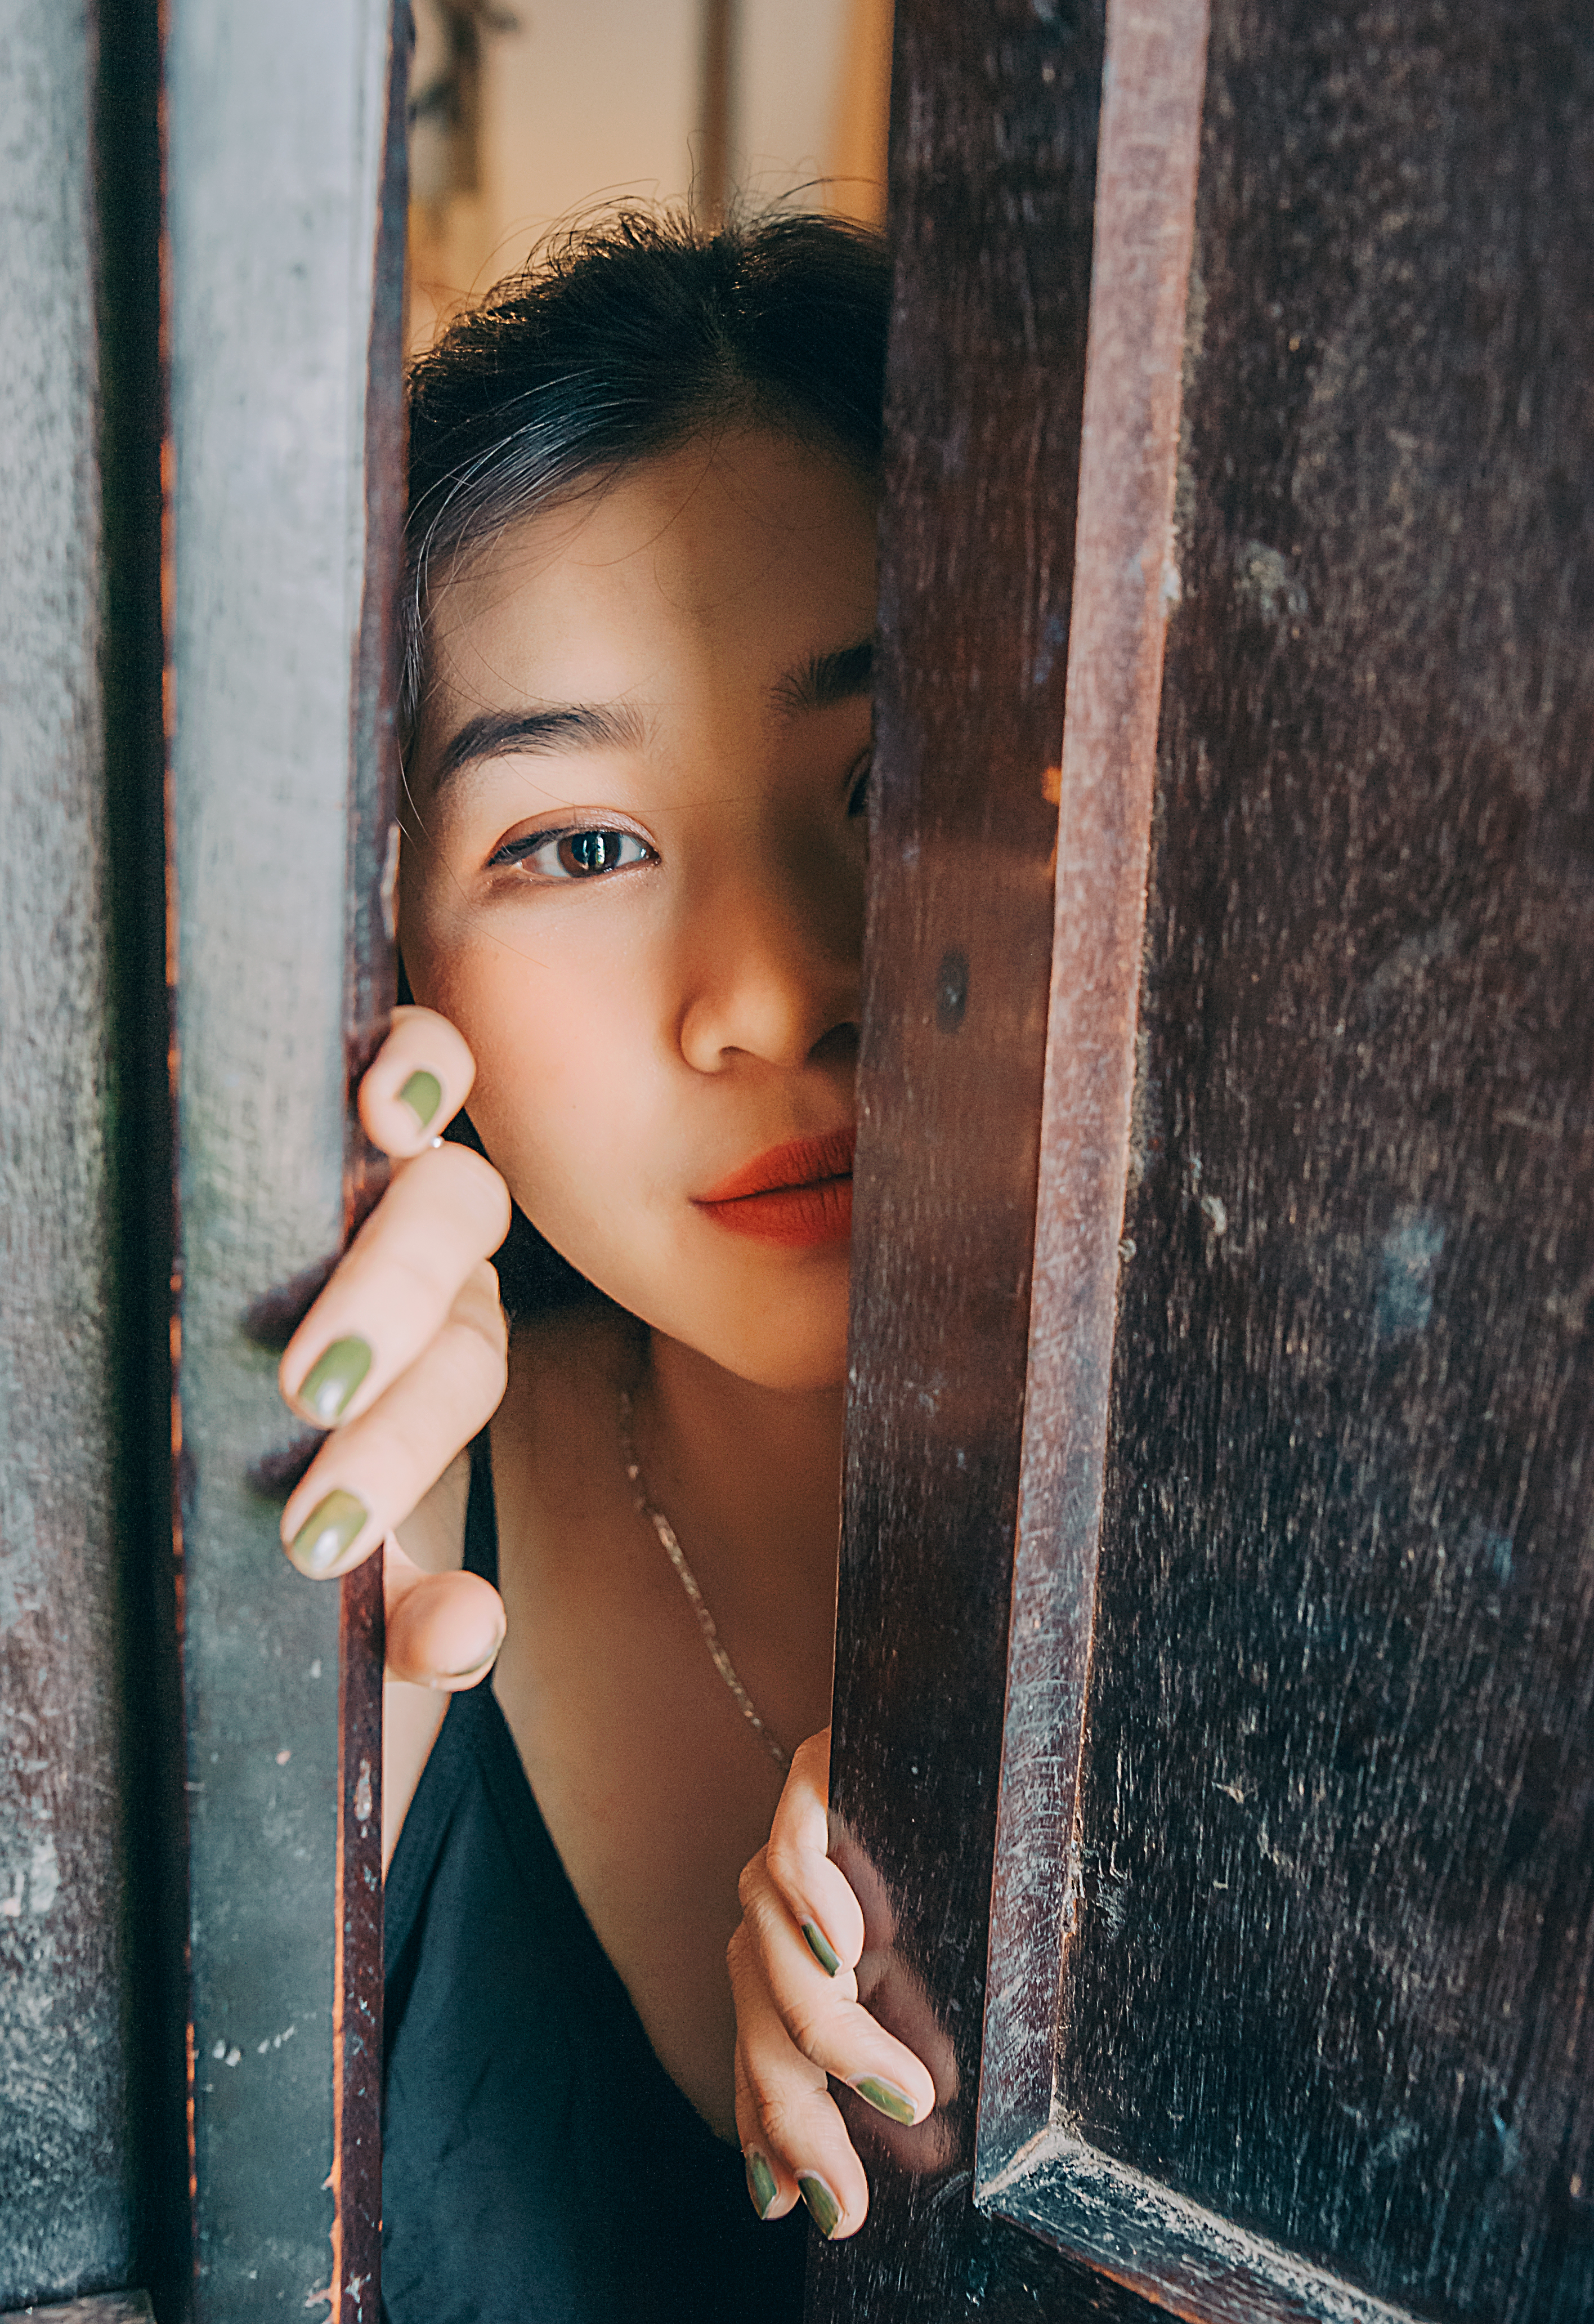
cute, lovely, photography, portrait, landscape, beauty, beautiful, light, wallpaper, alive, natural, simple, girl, smile, sad, alone, sexy, baby, lady, eye, black hair, human, long hair, portrait photography, brown hair, fun, model, photo shoot